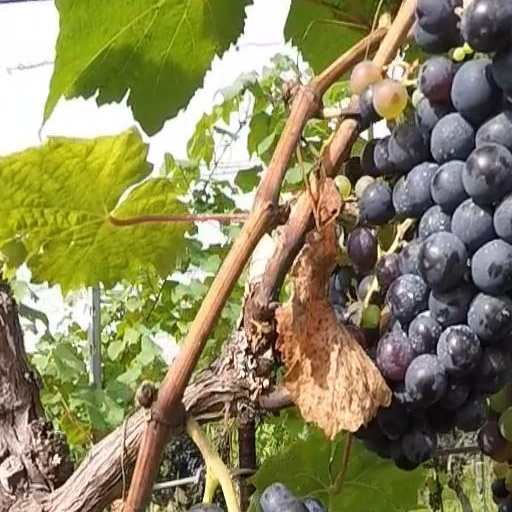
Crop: grape